Les Elgart

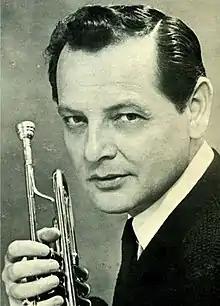

Lester Elliott Elgart (August 3, 1917 – July 29, 1995) was an American swing jazz bandleader and trumpeter.